Mein Kampf

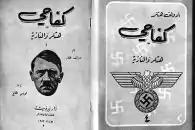
Arabic edition of Mein Kampf

Although Hitler originally wrote mostly for the followers of Nazism, interest in the work grew after his rise to power. (Two other books written by party members, Gottfried Feder's "Breaking The Interest Slavery" and Alfred Rosenberg's "The Myth of the Twentieth Century", have since lapsed into comparative literary obscurity.) Hitler had made about from sales of the book by 1933, when the average annual income of a teacher was about. He had accumulated a tax debt of from the sale of about 240,000 copies before he became chancellor in 1933, at which time his debt was waived.